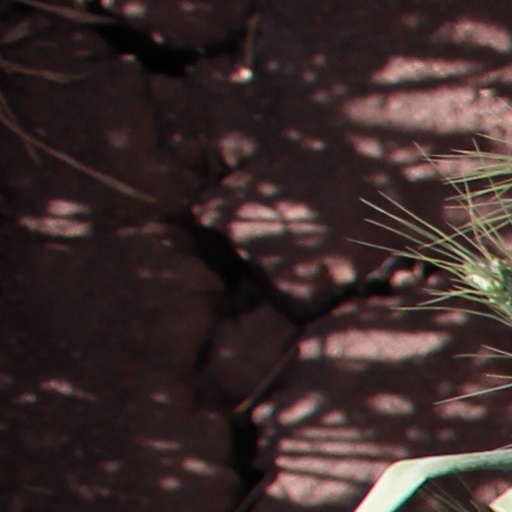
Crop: wheat